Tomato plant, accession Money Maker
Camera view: tilt-top (135 deg); turntable rotation: 120 degrees
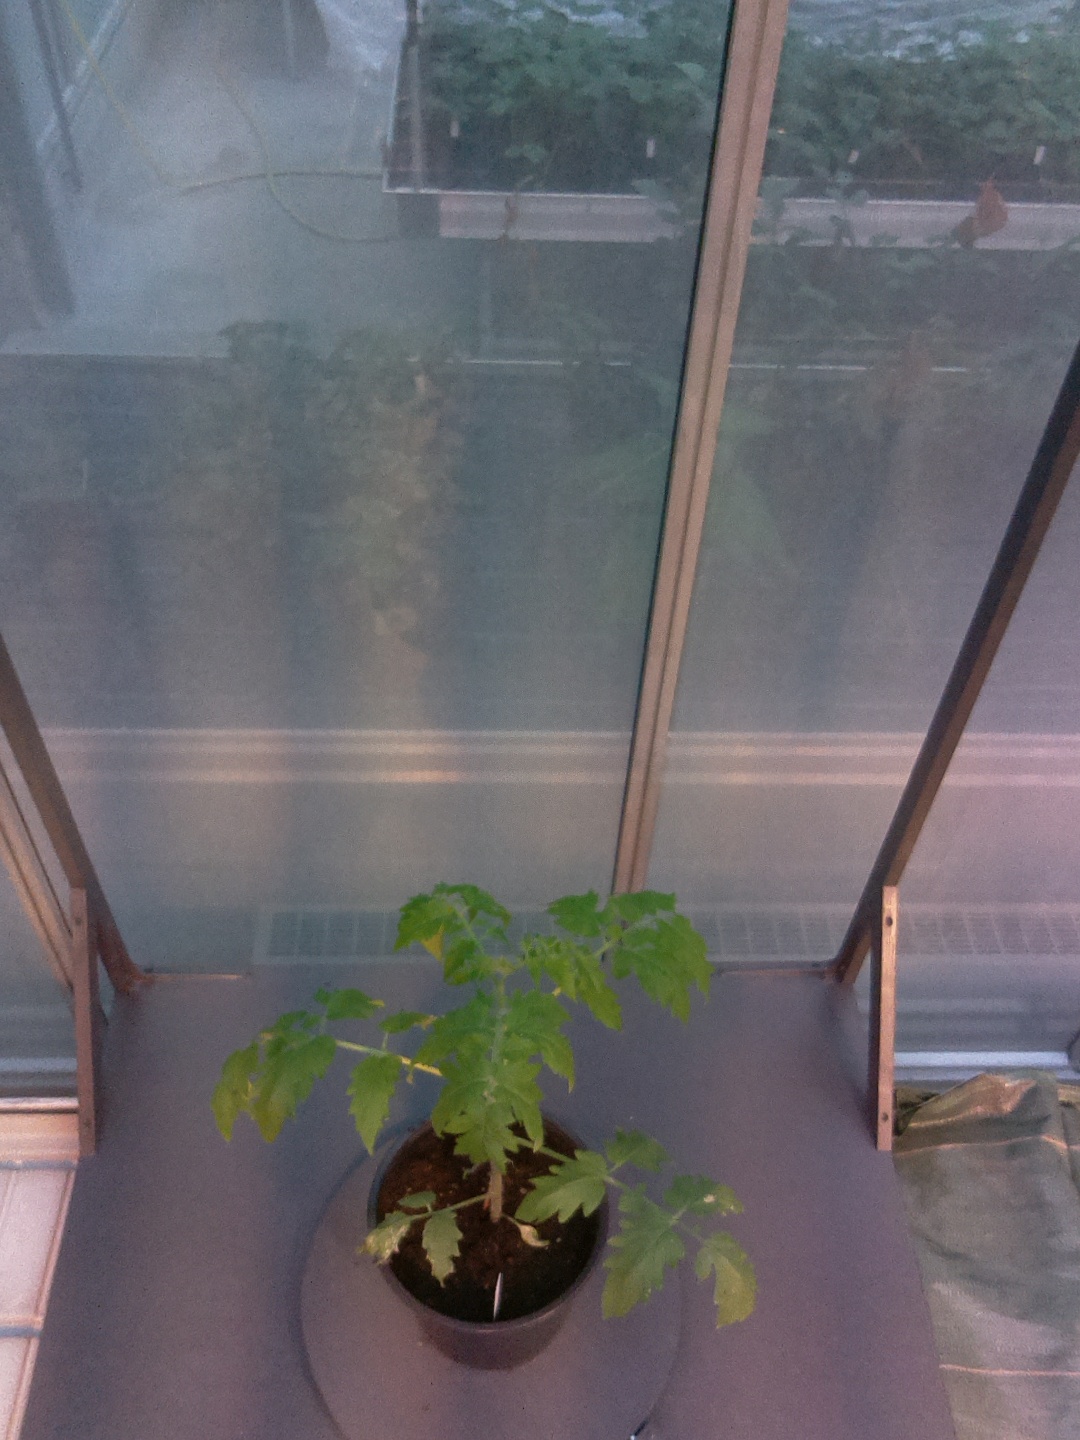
BBCH growth stage 14: 8 of true leaves visible